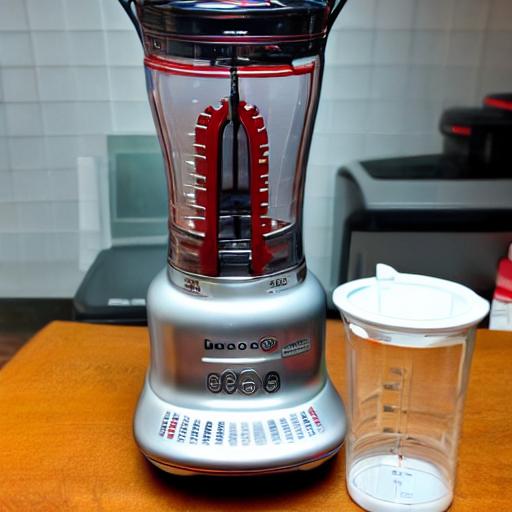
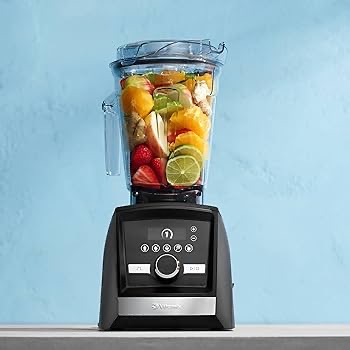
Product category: items_blender
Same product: no